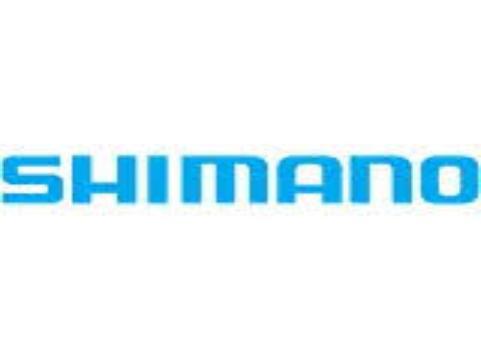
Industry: Others